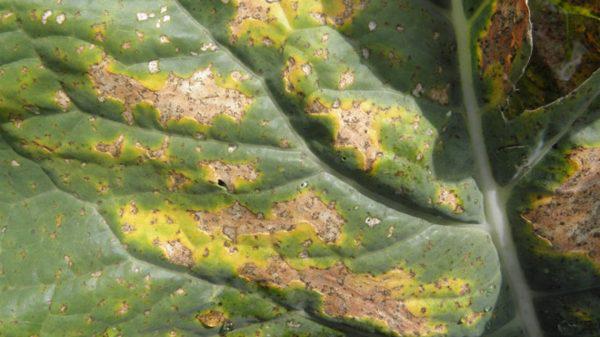
Plant: Cabbage
Disease: cabbage downy mildew